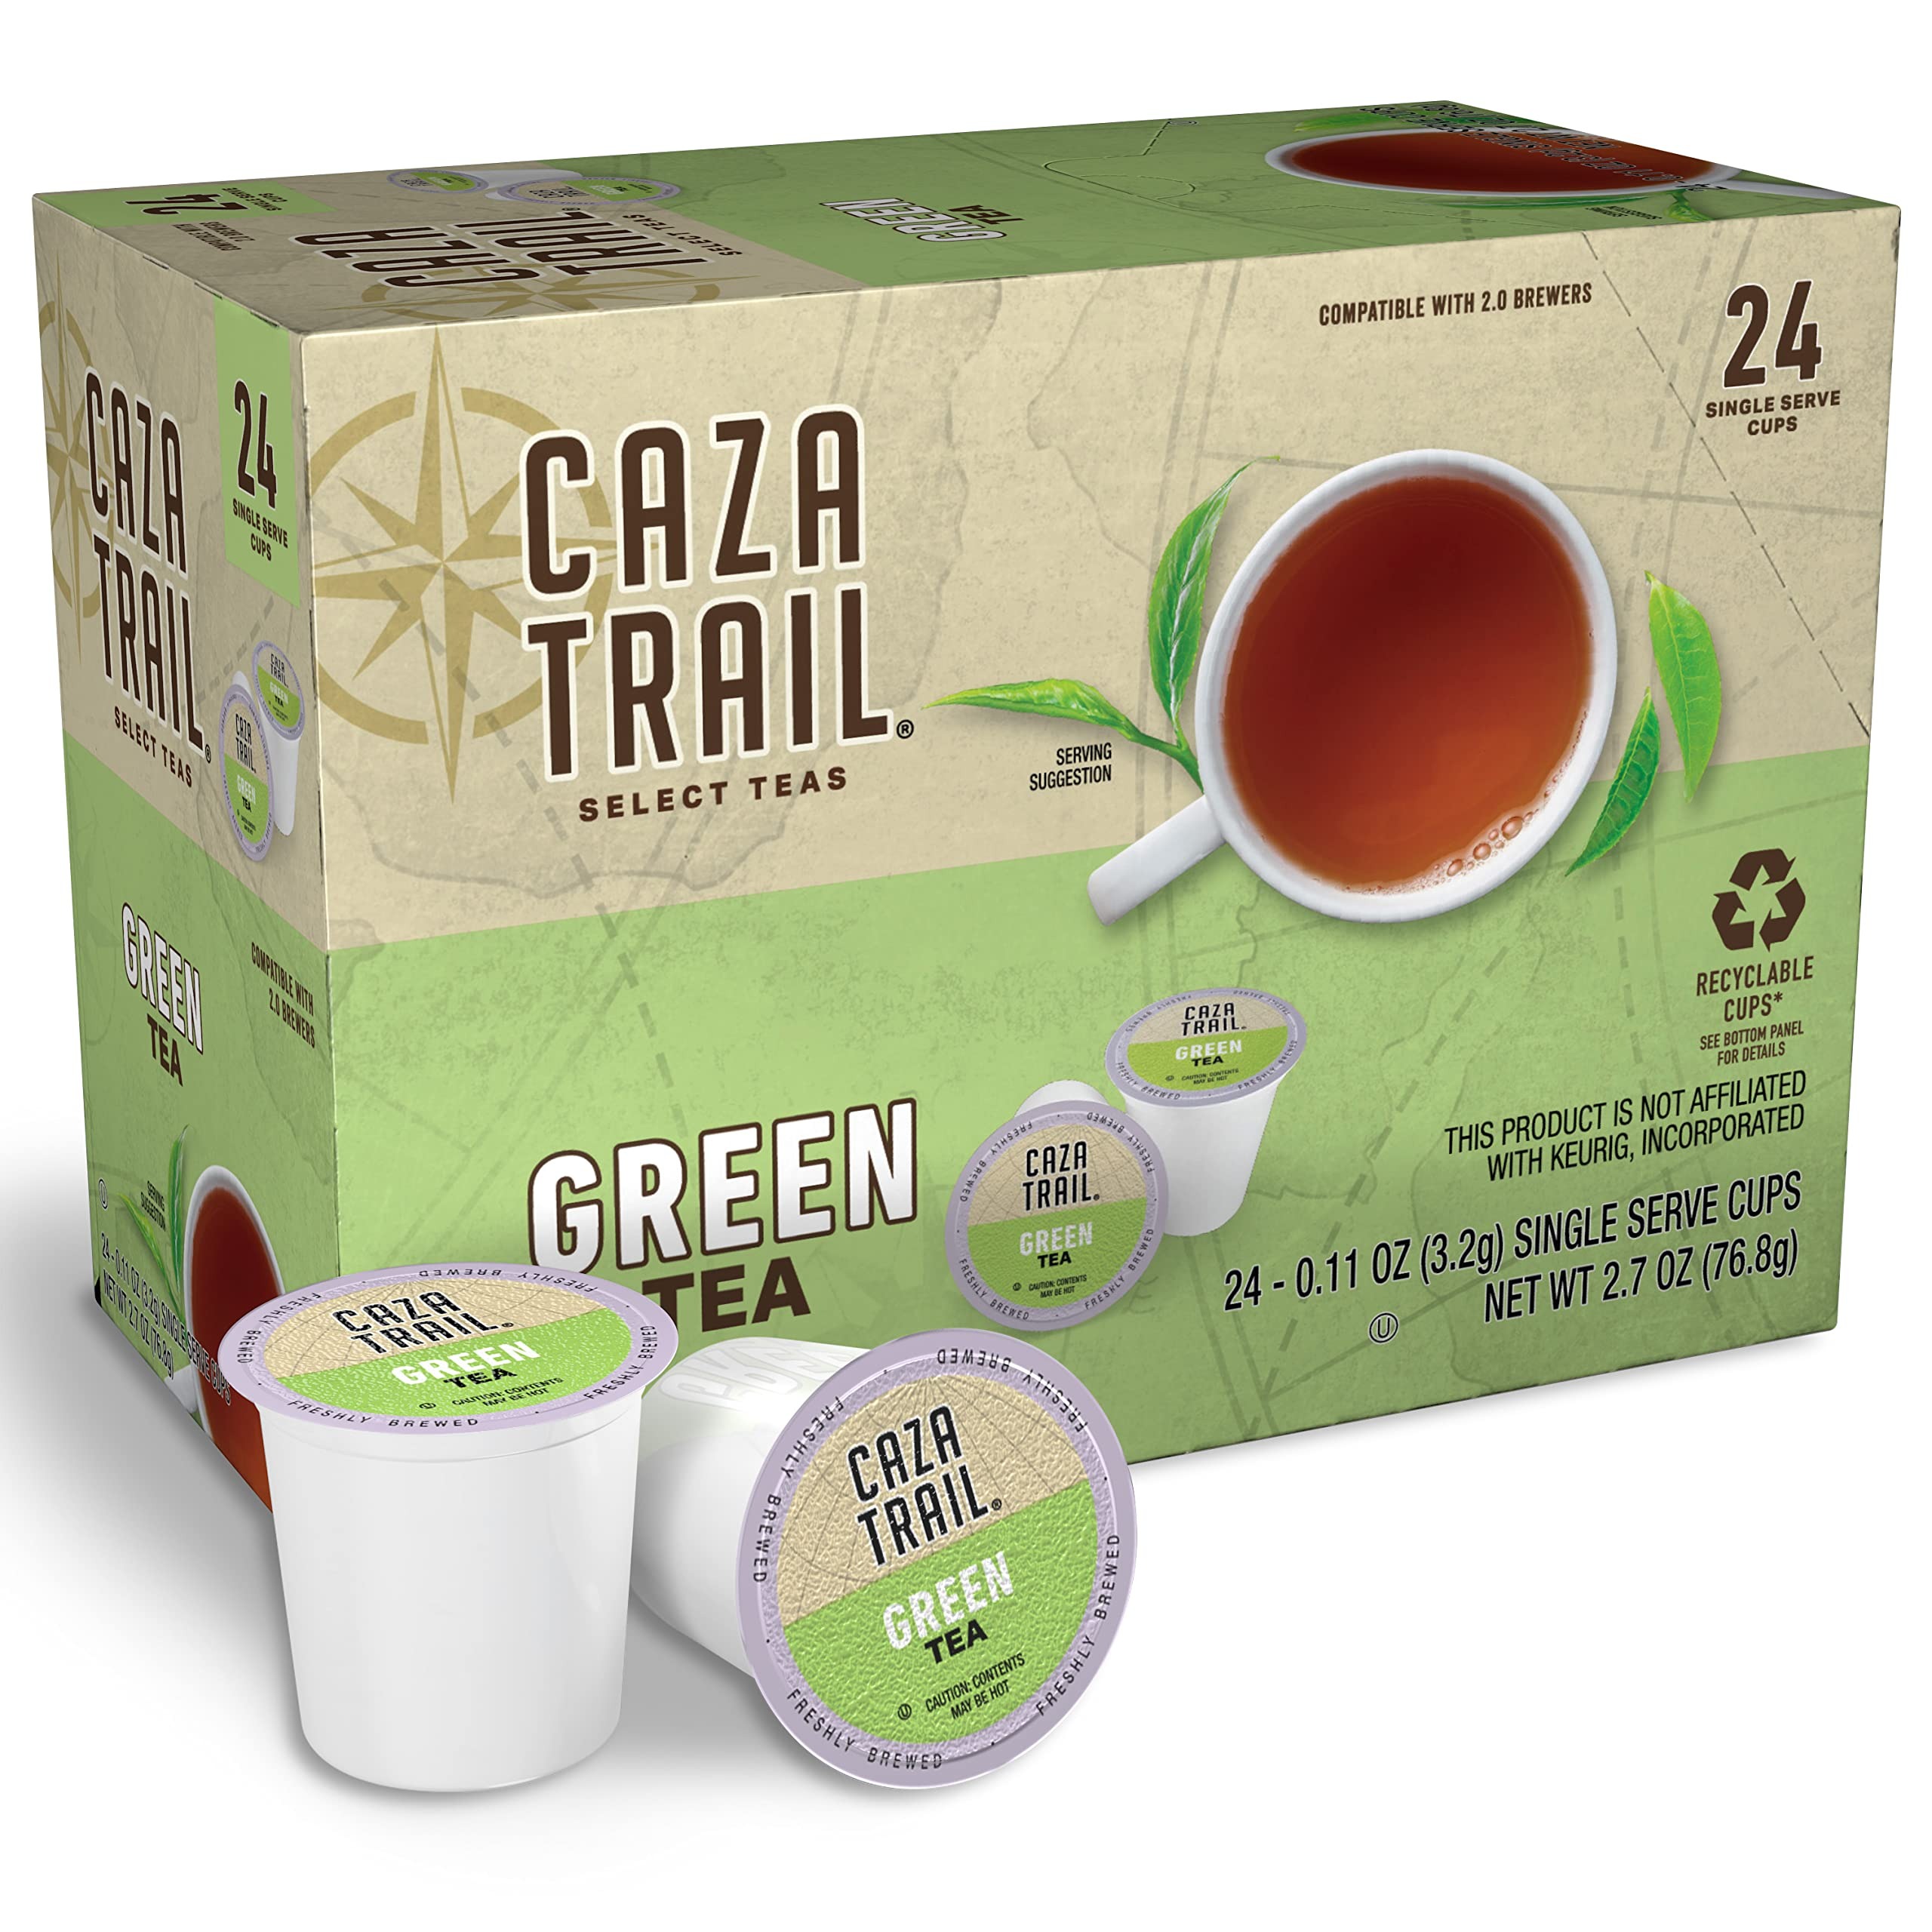
Item Name: Caza Trail Green Tea Pods, Single Serve (24 Count)
Bullet Point 1: Caza Trail Tea: Step into a sensory adventure and discover a fantastic flavor with this pure green tea, based on the style originally created to accompany a hearty English breakfast
Bullet Point 2: Perfect Blend: Start your Caza Trail hunt with carefully picked finest tea leaves from around the world; these Caza tea pods are made with green tea leaves for the perfect balance of aroma, body, and flavor
Bullet Point 3: On-the-Go Treat: Enjoy a pure, captivating cup of our green tea that pairs well with just about everything; convenient for busy mornings or whenever you need
Bullet Point 4: Single Serve Cups: Have your senses come alive as you hunt down your favorite flavor with our caza trail single-serve cups; compatible with all 1.0 and 2.0 brewers
Bullet Point 5: Kosher Certified: Uncover a treasure trove of the finest varieties and aromas from around the world with our Kosher Certified green teas; the unique essence is captured in every shooting sip
Value: 24.0
Unit: Count

Price: 38.845